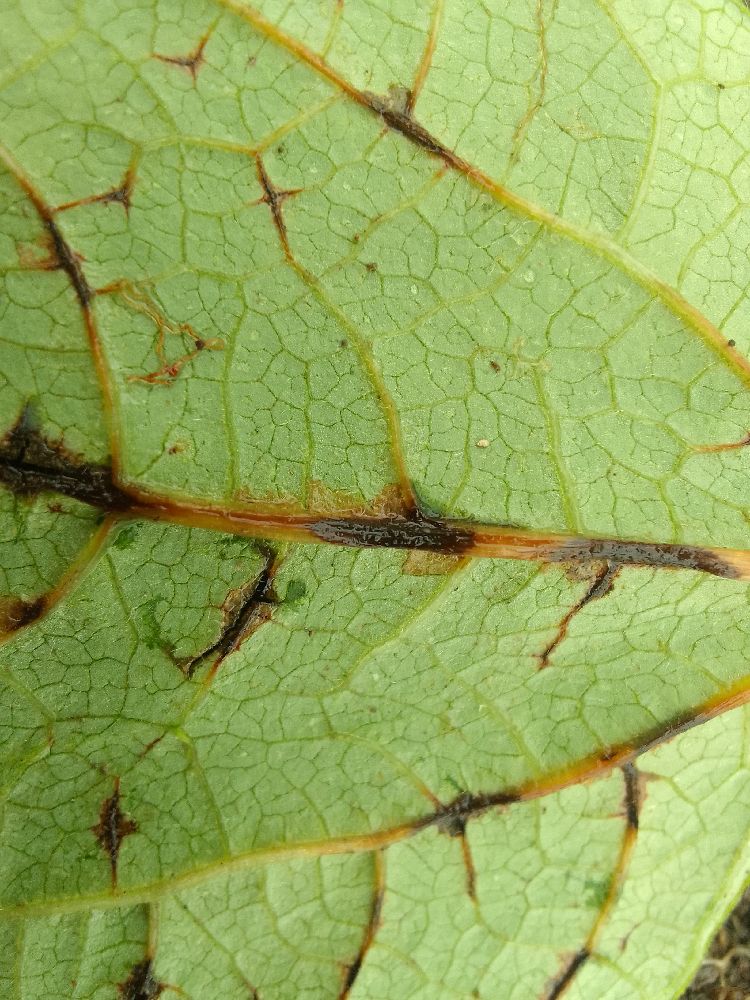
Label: anthracnose